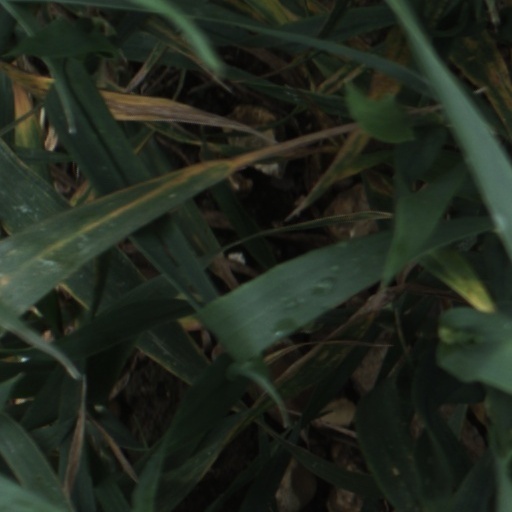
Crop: wheat